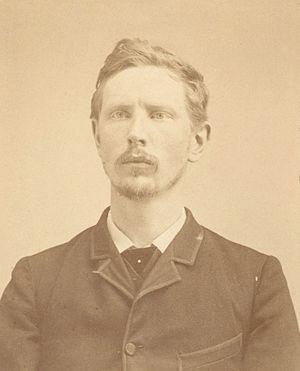
Adolph Fischer est un militant anarchiste américain d'origine allemande, né à Brême en Allemagne, en 1858, et exécuté le 11 novembre 1887 à Chicago à la suite du massacre de Haymarket Square.